WTVR TV Tower

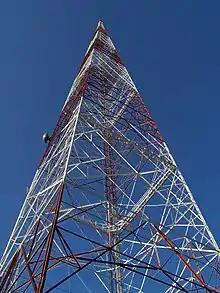
WTVR tower looking directly up from its base

Upon completion in 1953, the tower became the tallest in the United States and the second tallest lattice tower in the world after the Eiffel Tower and only surpassed in height by five buildings; the Empire State Building, Chrysler Building, 70 Pine Street, 40 Wall Street & the GE Building. It was a substantive increase from previous tallest towers of any type built in the United States, the NSS Annapolis. It remains to this day the tallest man made structure in Virginia.